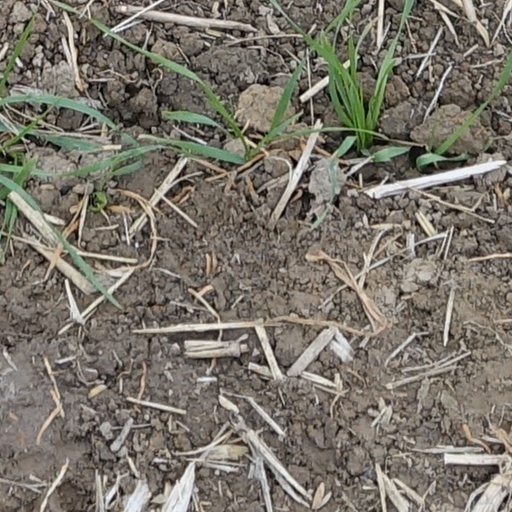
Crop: wheat